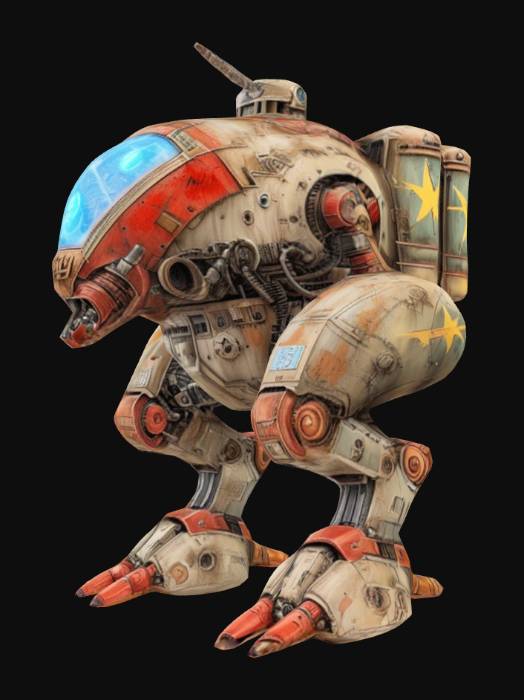
미적 점수 (1~10점): 8